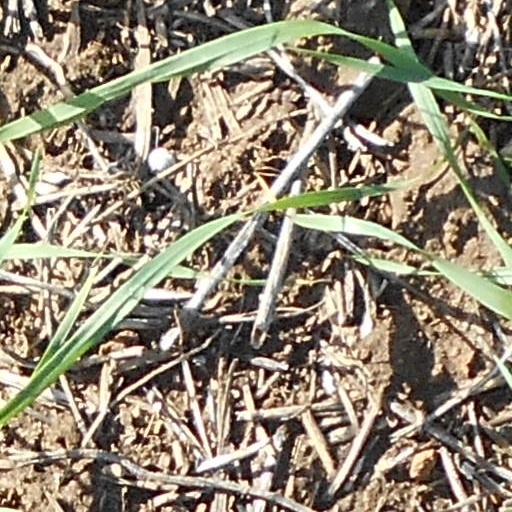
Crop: wheat